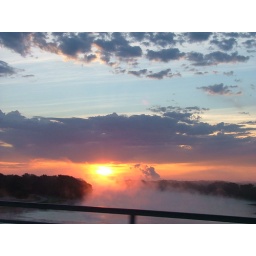
This is a pic of a sunrise in Morris. I was going over the river on the bridge in Morris,IL